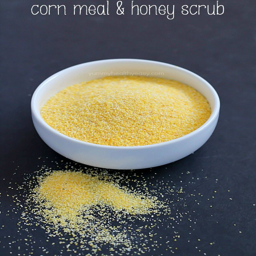
ditch the expensive exfoliating creams and try these homemade facial scrubs !